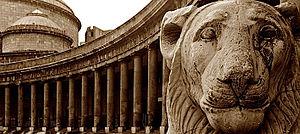
Augusto De Luca est un photographe italien.